Battle of Tarakan (1945)

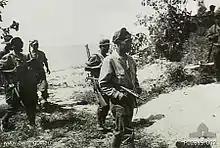
A joint Australian-NEI patrol in a remote part of Tarakan

The main invasion force arrived by sea off Tarakan in the early hours of 1 May. Supported by a heavy air and naval bombardment, the 2/23rd Battalion and the 2/48th Battalion made an amphibious landing at about 08:00. The 2/23rd Battalion disembarked from American LVTs into deep mud at "Green Beach" on the southern flank of the beachhead, and overcame several small Japanese positions in the hills around Lingkas. At nightfall it dug in along the main road to Tarakan Town (which had been designated the "Glenelg Highway" by the Australian planners). The 2/48th Battalion had a much easier landing at "Red Beach" on the northern end of the beachhead with most troops disembarking from their LVTs near dry land. The battalion pushed north along the "Anzac Highway" and nearby hills, and rapidly secured a number of pillboxes behind the beach as well as the oil storage tanks. By the end of the day the 2/48th held positions in the hills to the west of Tarakan Town. The 2/24th Battalion also began landing on Red Beach from 9.20 am, and spent most of the day in reserve. The unit received orders to advance north along the Anzac Highway late in the afternoon, but did not encounter any opposition. By nightfall the Australian beachhead extended for along the shore and up to inland. However, Japanese snipers were active within this perimeter during the night of 1/2 May, and the 2/2nd Pioneer Battalion (which formed the main unit of the 2nd Beach Group) fought several small battles with isolated Japanese forces. Allied casualties were lighter than expected, with 11 men killed and 35 wounded. The light Japanese resistance was attributed to the heavy pre-landing bombardment forcing Tarakan's defenders to abandon the formidable defences at Lingkas.